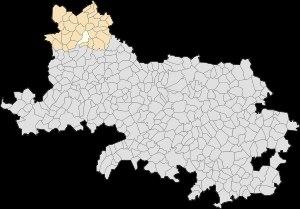
Hestrus est une commune française située dans le département du Pas-de-Calais en région Hauts-de-France.